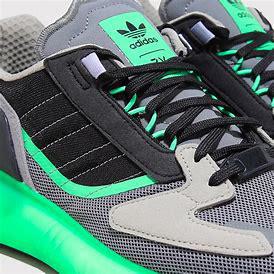
Brand: Adidas
Model: ZX 5K Boost